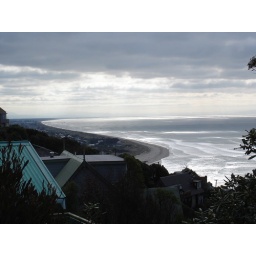
A view from the balcony of the new house over New Brighton.